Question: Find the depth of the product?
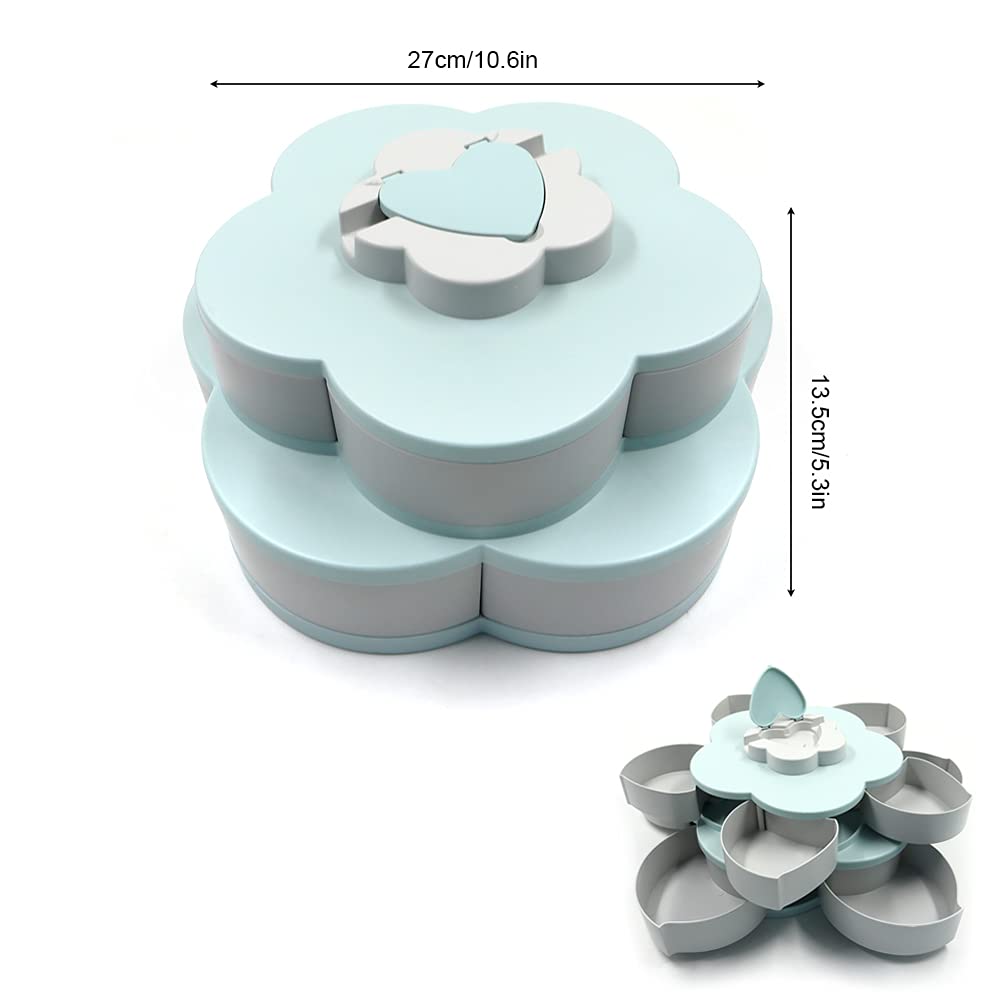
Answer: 27.0 centimetre